Friedrichshagen

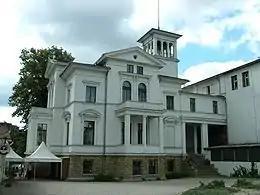
The "Weiße Villa" (White Villa)

Friedrichshagen is a German locality ("Ortsteil") within the Berlin borough ("Bezirk") of Treptow-Köpenick. Until 2001 it was part of the former borough of Köpenick.